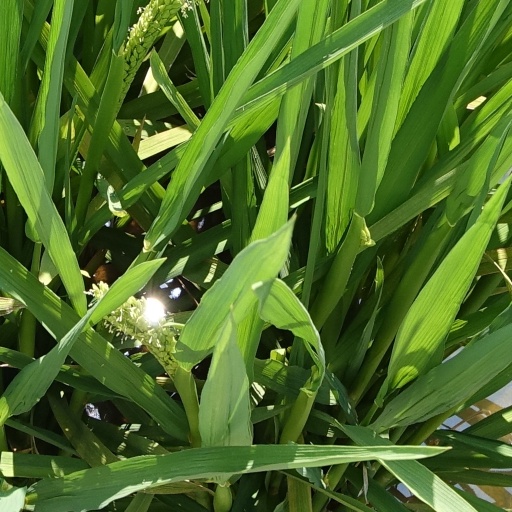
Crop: rice